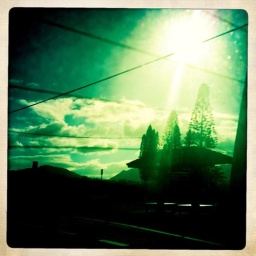
in the back of a van, the place where you put all your beach gear. let's enjoy the mountain side